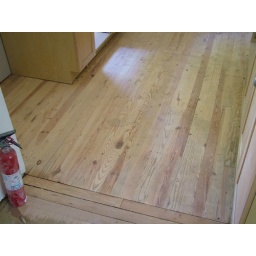
Old yellow pine floor in kitchen